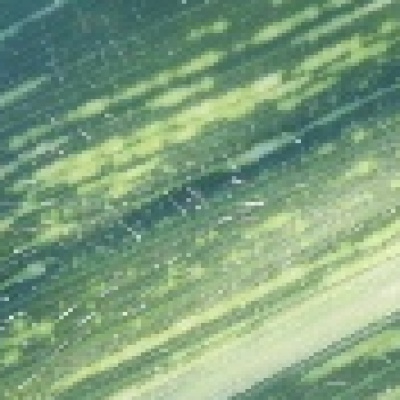
Label: Corn_(Maize)___Maize_Streak_Virus